Ethiopian cuisine

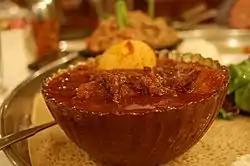
"Doro wat", consisting of stewed chicken and boiled eggs, is one of the most popular dishes for breaking religious fasts in Ethiopia.

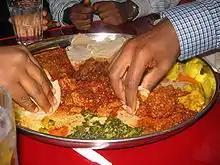
A typical serving of "wat"

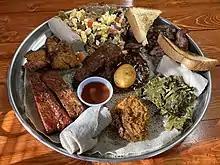
Ethiopian food merged with American barbeque influence

"Wat" begins with a large amount of chopped red onion, which is simmered or sauteed in a pot. Once the onions have softened, "niter kebbeh" (or, in the case of vegan dishes, vegetable oil) is added. Following this, "berbere" is added to make a spicy "keiy wat" or "keyyih tsebhi". Turmeric is used instead of "berbere" for a milder "alicha wat" or both spices are omitted when making vegetable stews, such as "atkilt wat". Meat such as beef ("ሥጋ", "səga"), chicken ("ዶሮ", "doro" or "derho"), fish ("ዓሣ", "asa"), goat or lamb ("በግ", "beg" or "beggi") is also added. Legumes such as split peas ("ክክ", "kək" or "kikki") and lentils ("ምስር", "məsər" or "birsin"); or vegetables such as potatoes ("ድንች", "Dənəch"), carrots and chard (ቆስጣ) are also used instead in vegan dishes.